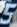
Number: 5